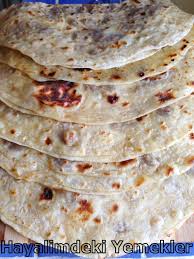
Yemek: gozleme